Ballina, County Mayo

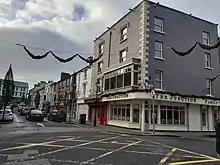
Ballina, County Mayo

The town's architectural heritage includes the 15th-century Moyne Abbey, and St Muredach's Cathedral, which is the Cathedral church of the Roman Catholic Diocese of Killala. Work on the cathedral began in 1827. The stone was quarried locally and the roof and ceiling were completed before the Great Famine (1845). The spire was completed in 1855 and by 1875 the organ had been commissioned.